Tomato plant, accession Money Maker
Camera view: horizontal (90 deg, fisheye); turntable rotation: 240 degrees
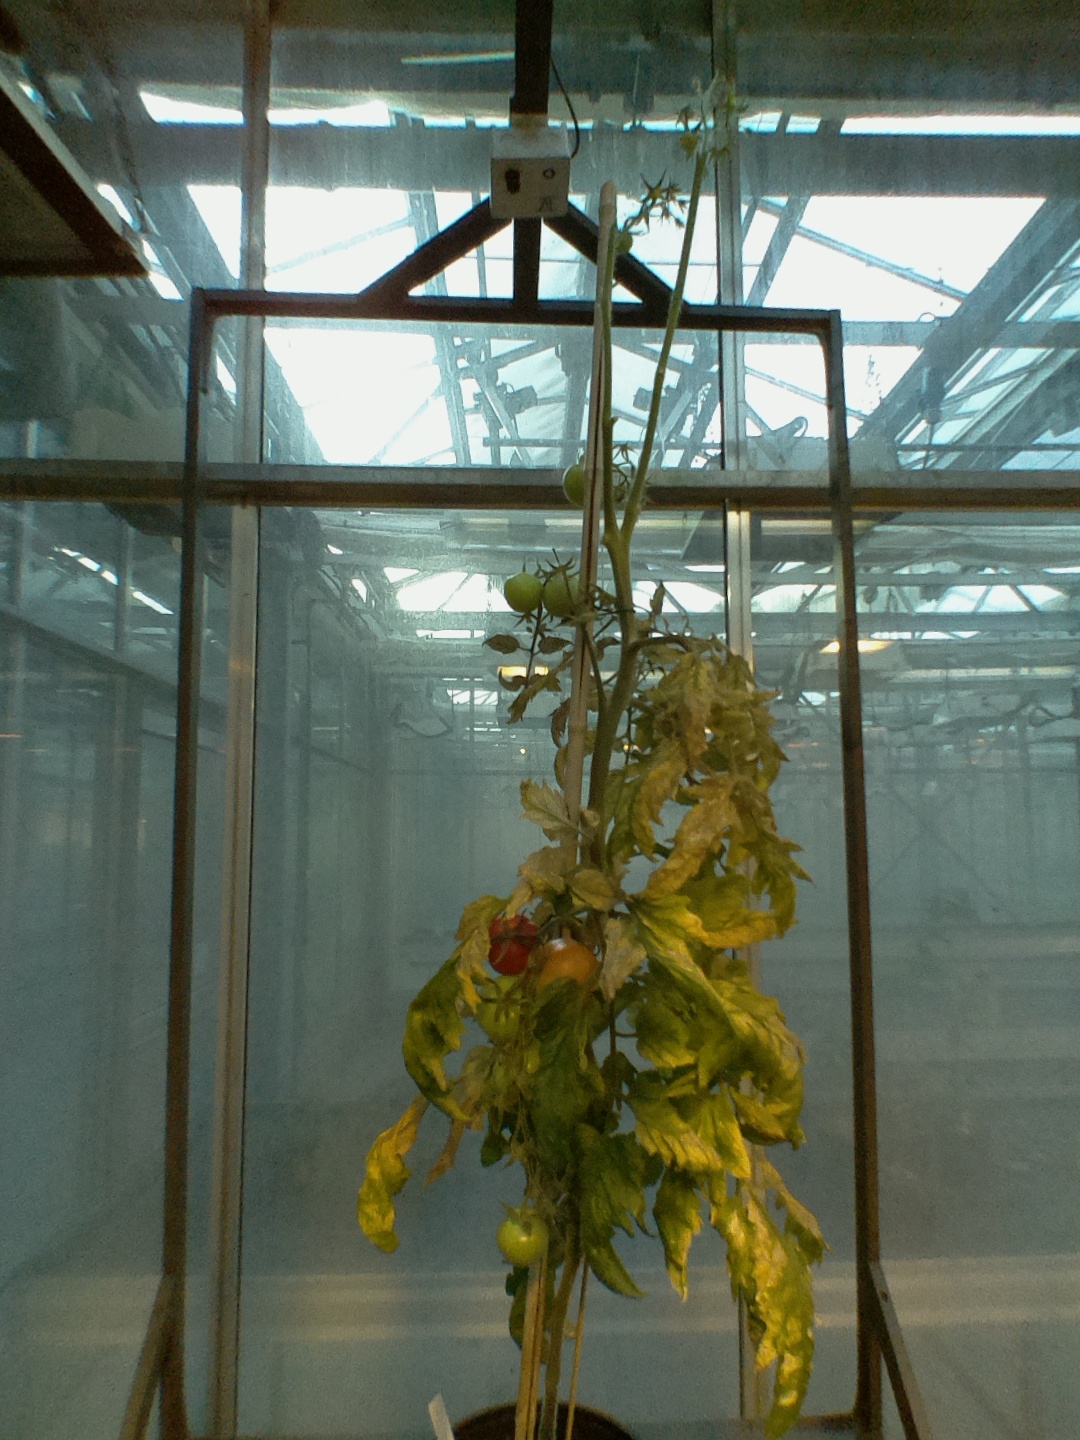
BBCH growth stage 81: 10%-20% of fruits show typical fully ripe color